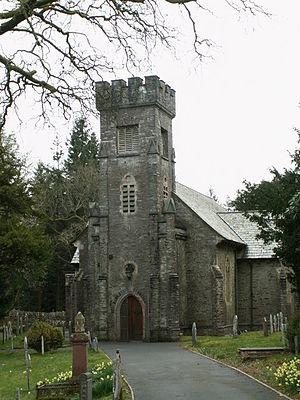
James Wyatt, était un architecte anglais, rival de Robert Adam dans le style néoclassique, qu'il surpassa de loin dans le style néogothique.